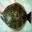
Label: flatfish